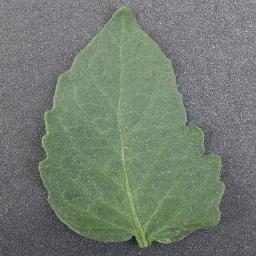
Label: Tomato___healthy